Portico

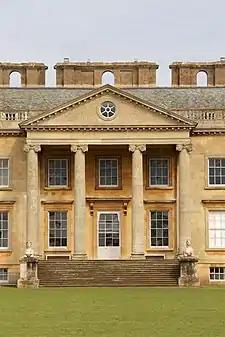
The portico of Croome Court in Croome D'Abitot (England)

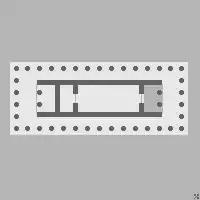
Temple diagram with location of the pronaos highlighted

A portico is a porch leading to the entrance of a building, or extended as a colonnade, with a roof structure over a walkway, supported by columns or enclosed by walls. This idea was widely used in ancient Greece and has influenced many cultures, including most Western cultures.